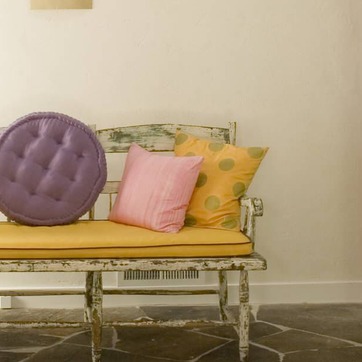
Material: fabric